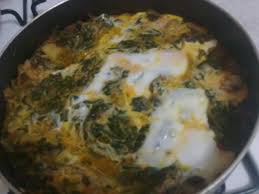
Yemek: ispanak